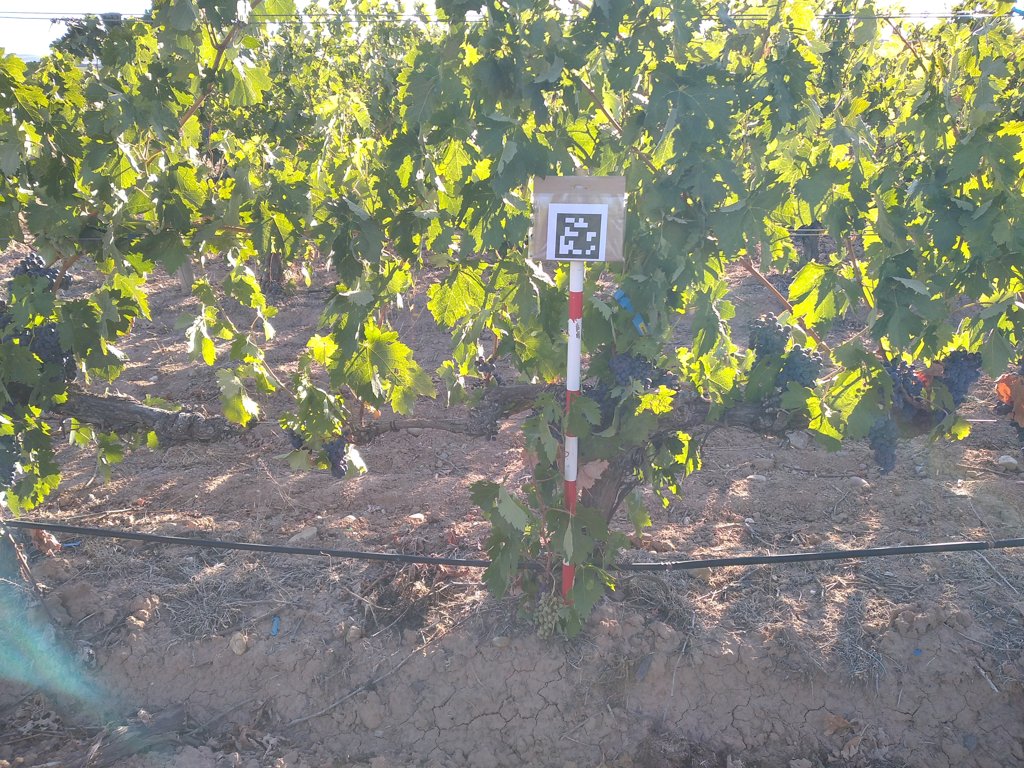
Berries visible: 328
Grape clusters: 15